VMUT-2

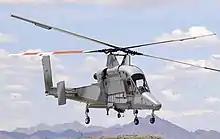
Unmanned K-MAX flown by VMU-2

In 2009, VMU-2 conducted flight operations throughout coastal North Carolina to prepare elements of VMU-2 for upcoming deployments to OIF and OEF. In April 2009, VMU-2 sent Marines to both Iraq and Afghanistan to support the "Overseas Contingency Operation" while conducting flight ops with both the Shadow and ScanEagle systems. In November 2009, VMU-2's two detachments that were deployed to OIF and OEF returned home safely after conducting RQ-7B Shadow and ScanEagle flight operations in both theaters.